Anuwat Kaewsamrit

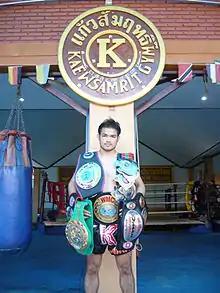

Apisak Rongpichai (born November 17, 1981), known professionally as Anuwat Kaewsamrit, is a Thai former professional Muay Thai fighter. He is a one-time Lumpinee Stadium champion and four-time Rajadamnern Stadium champion across four divisions, as well as the 2003 and 2004 Sports Writers Association of Thailand Fighter of the Year, who was famous in the 1990s and 2000s. Nicknamed "The Iron Hands of Siam", he was known for his powerful and technical punching ability. Now he's currently the head coach of Impax Academy Thailand.